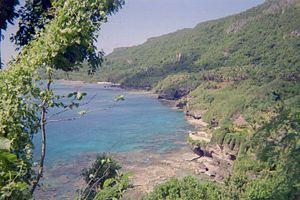
Rota, connue aussi sous le nom de l'île paisible, est l'une des îles les plus au sud des îles Mariannes du Nord. Elle est située à côté de l'île de Guam.